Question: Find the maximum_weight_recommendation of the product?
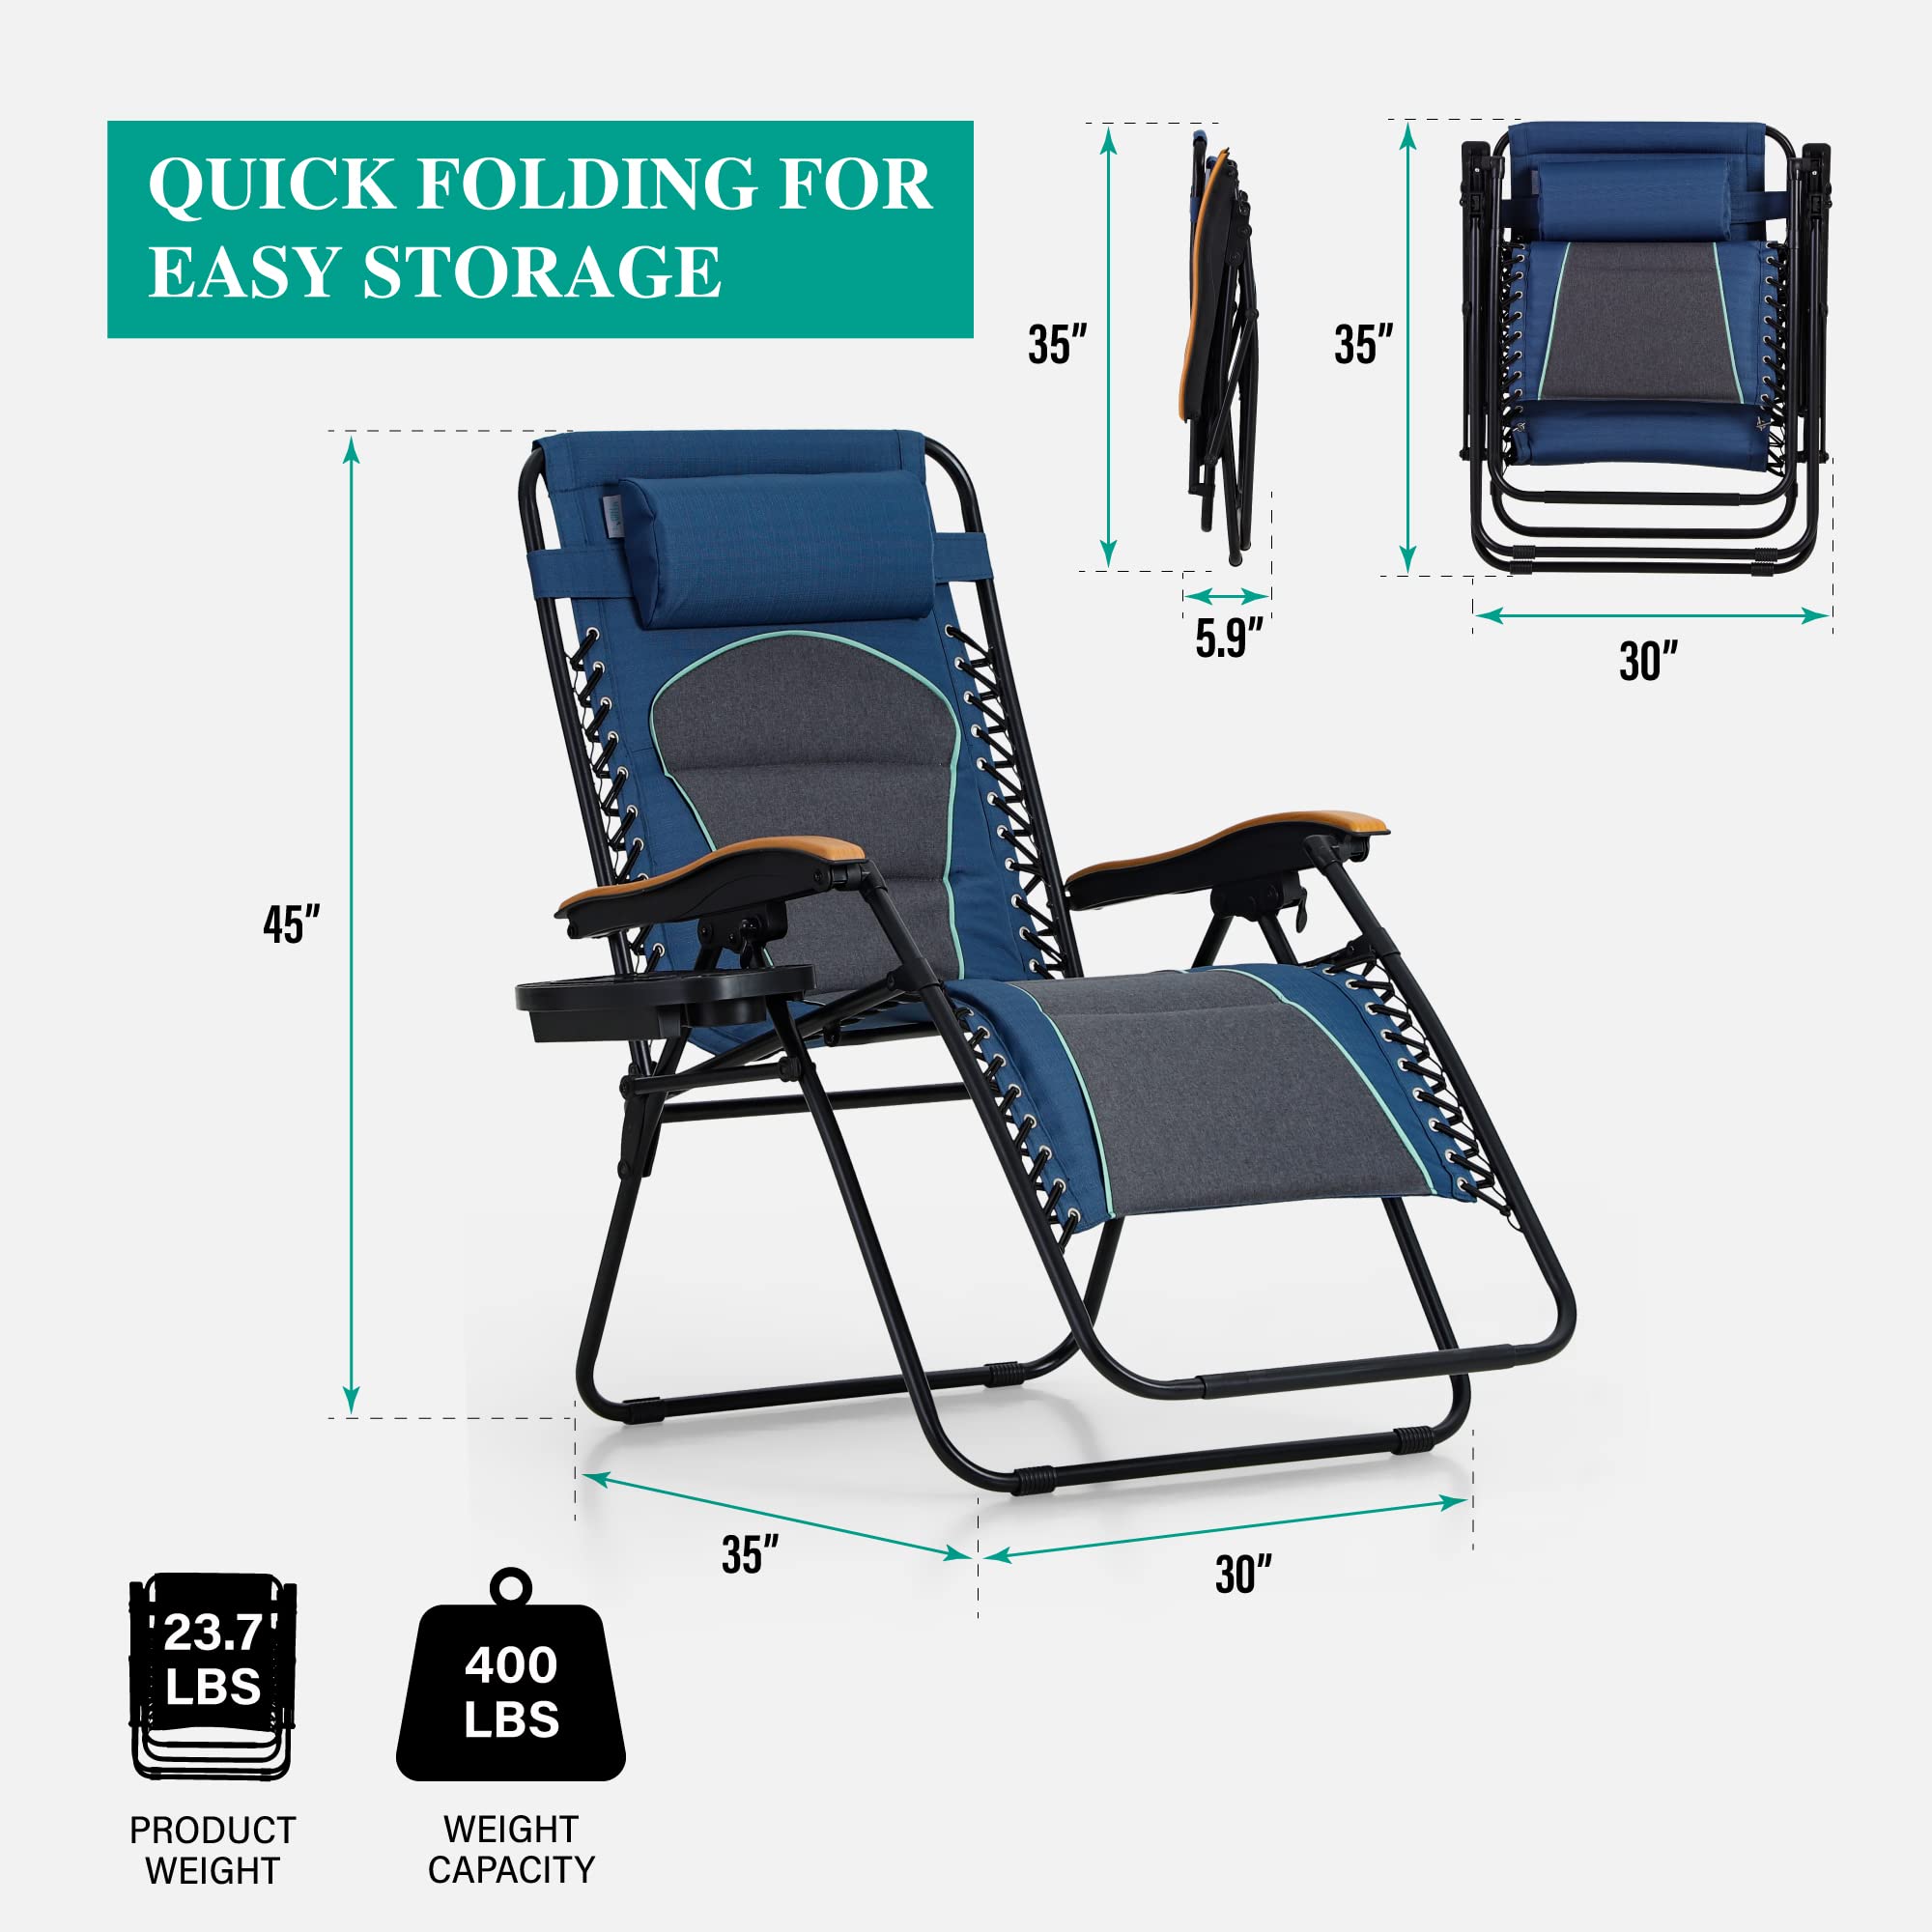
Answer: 400 pound